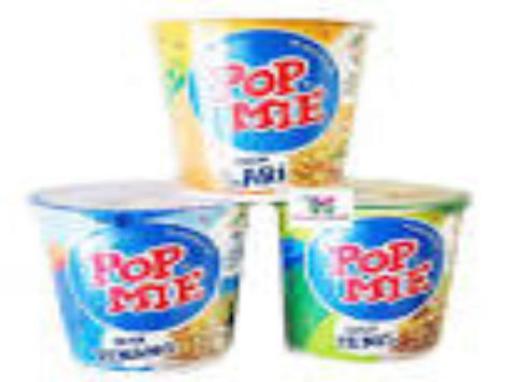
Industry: Food